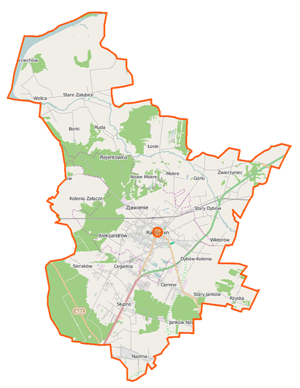
La gmina Radzymin est un district administratif situé en milieu mixte du powiat de Wołomin dans la Voïvodie de Mazovie, dans le centre-est de la Pologne.